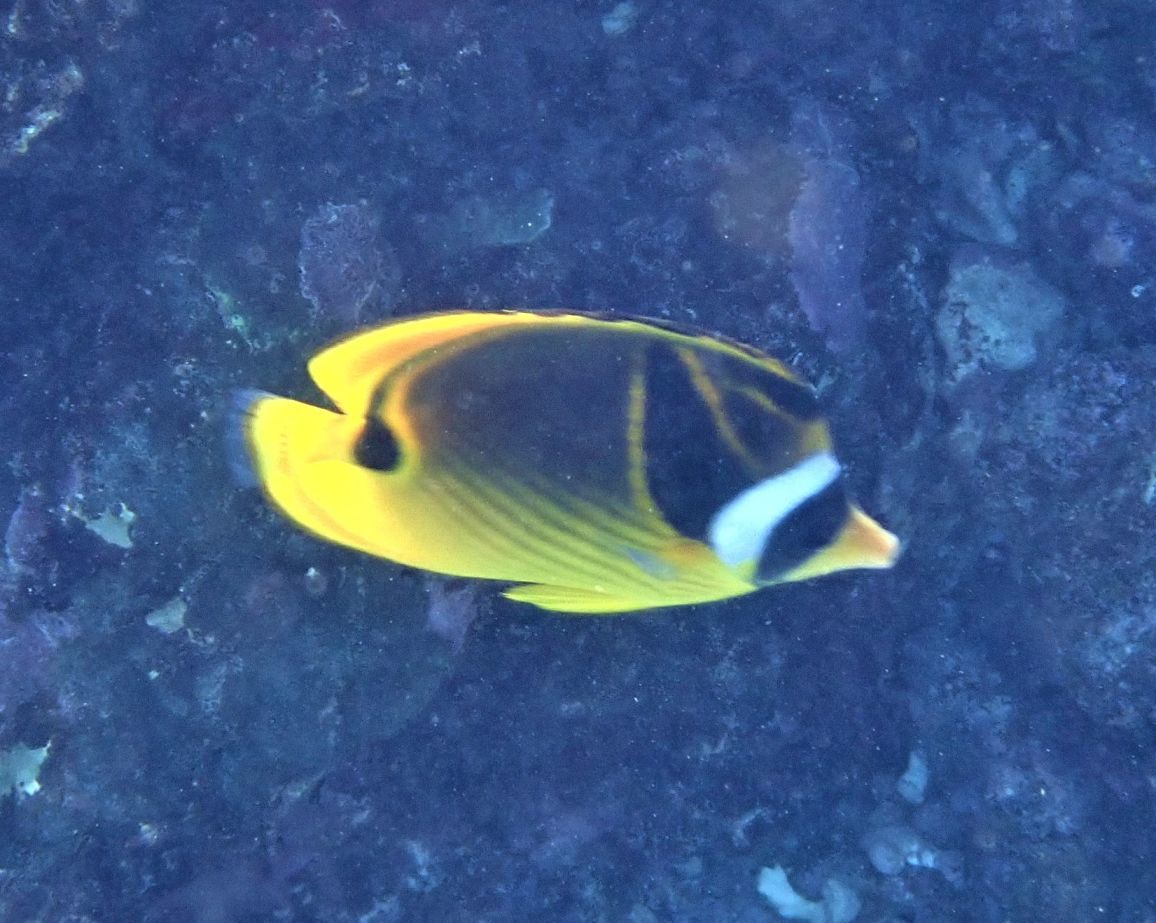
Chaetodon lunula (Raccoon Butterflyfish)